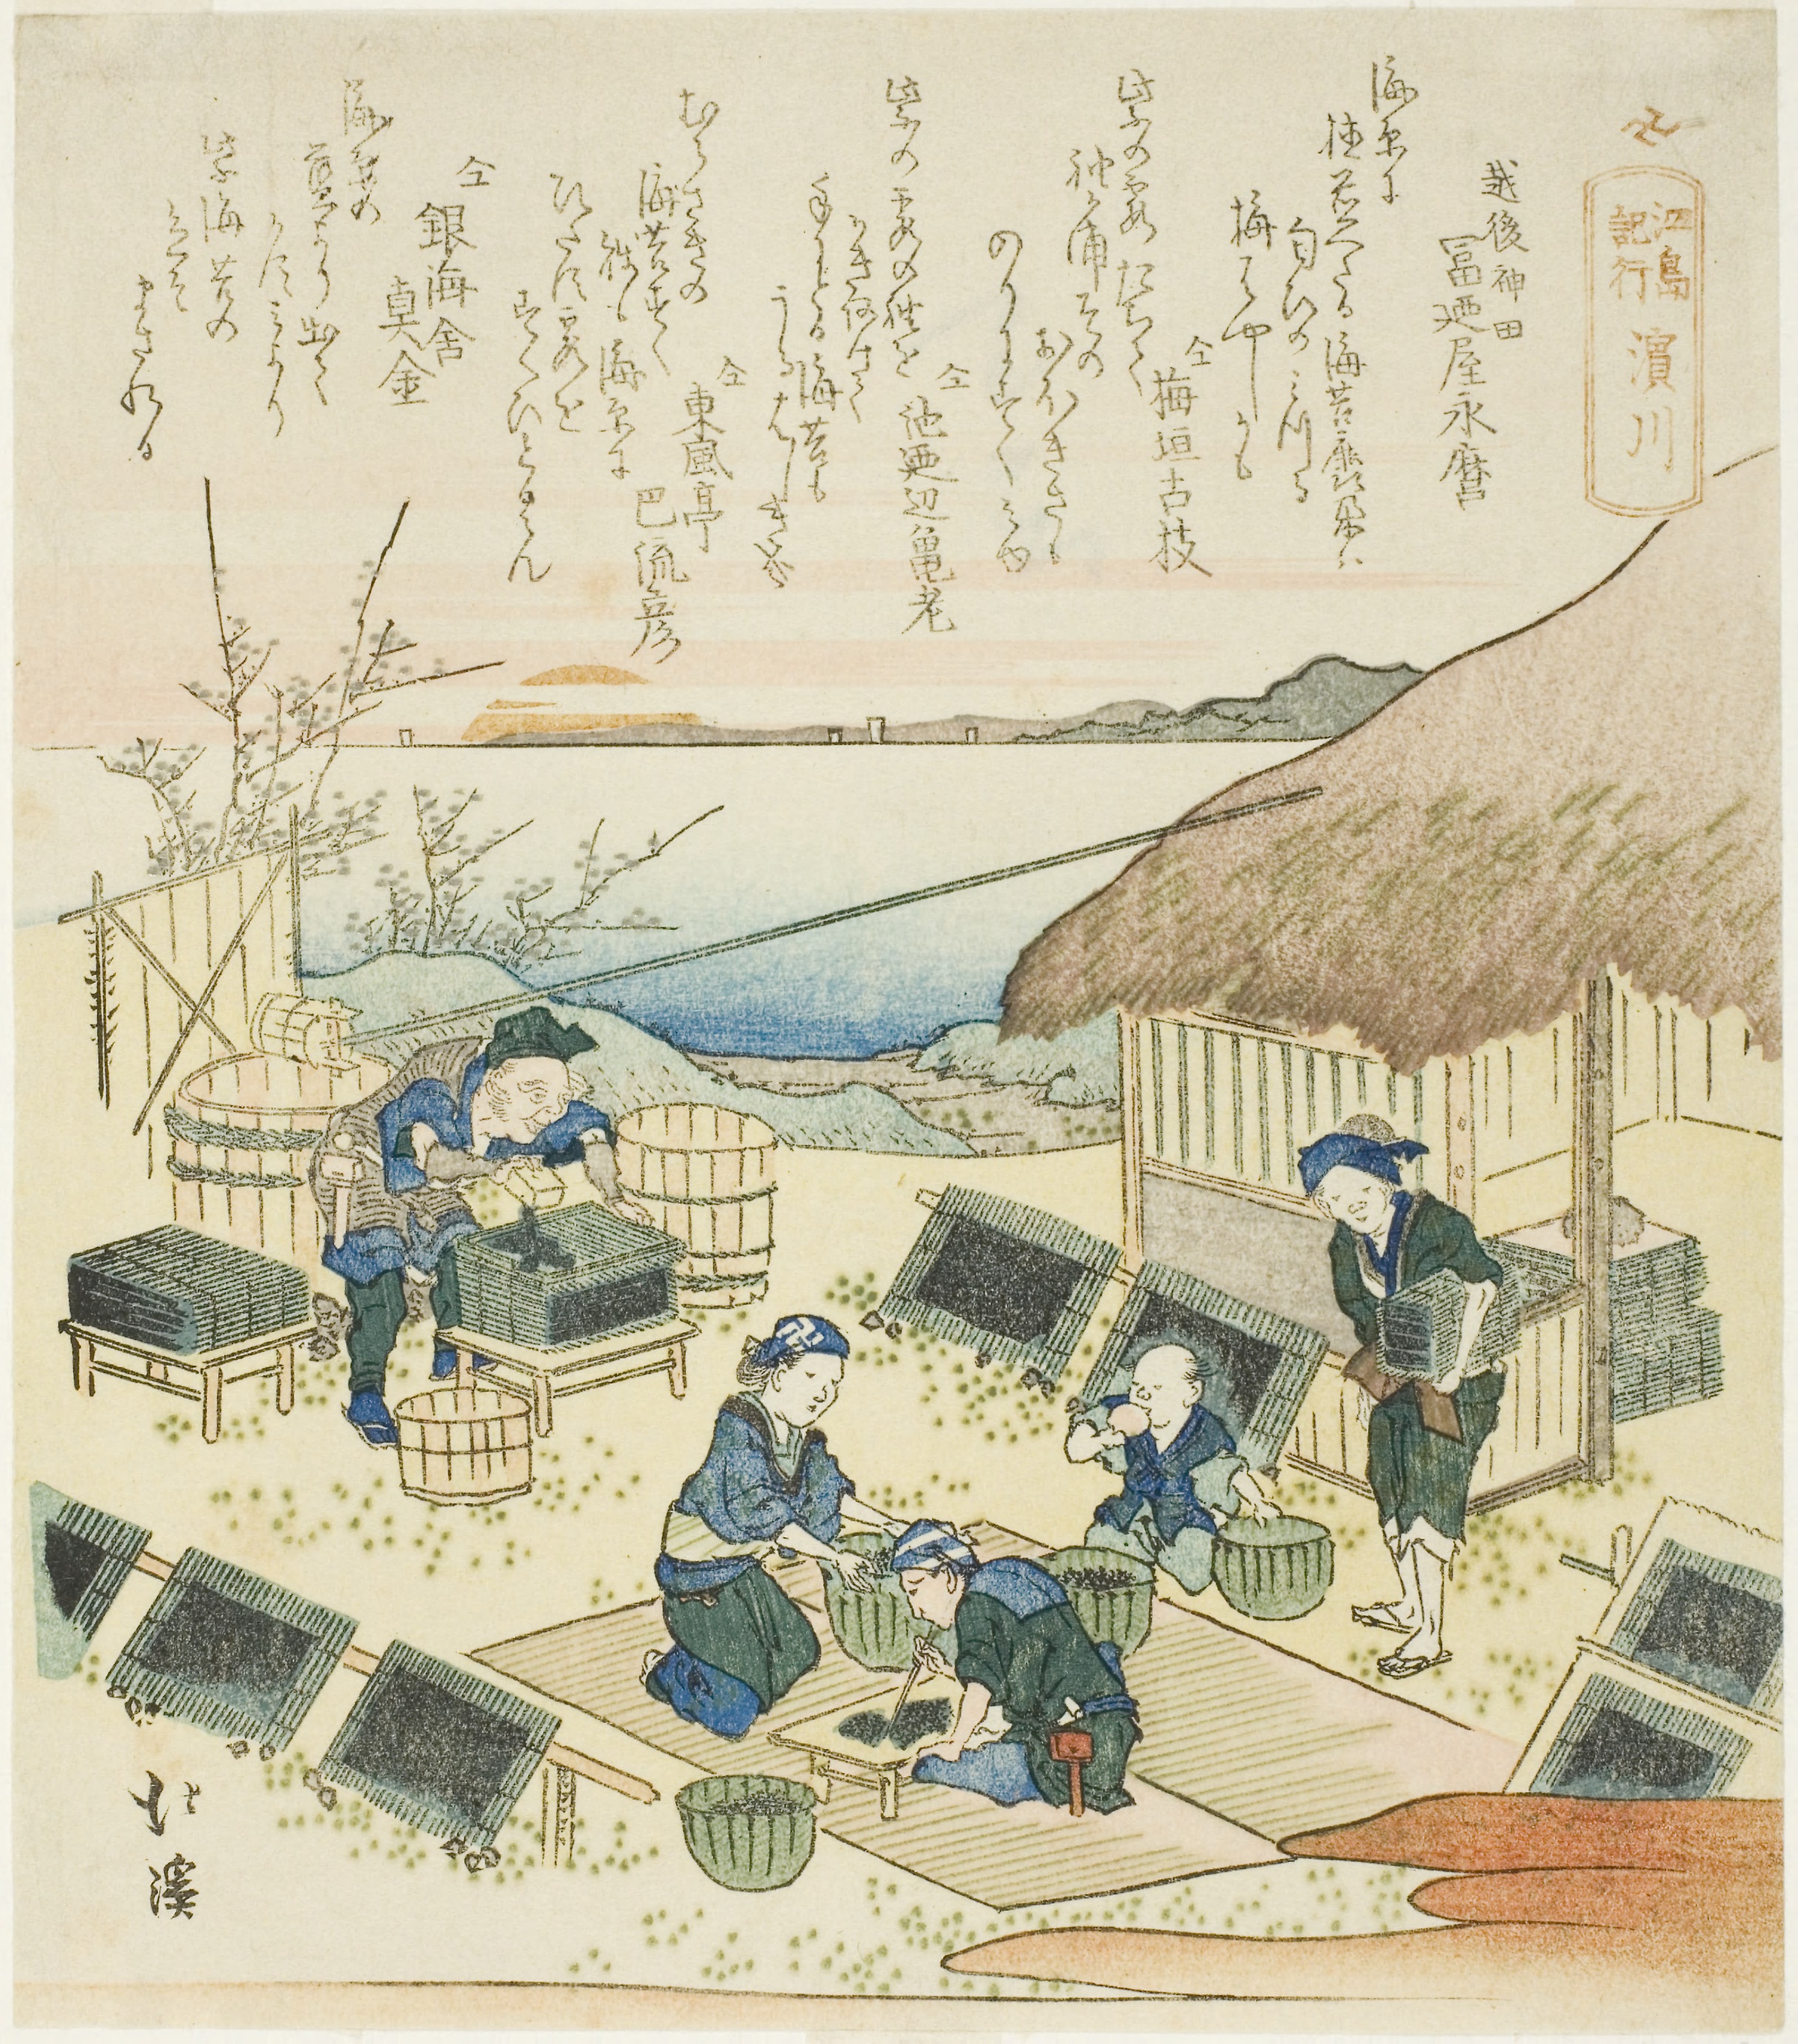
text, illustration, art, painting